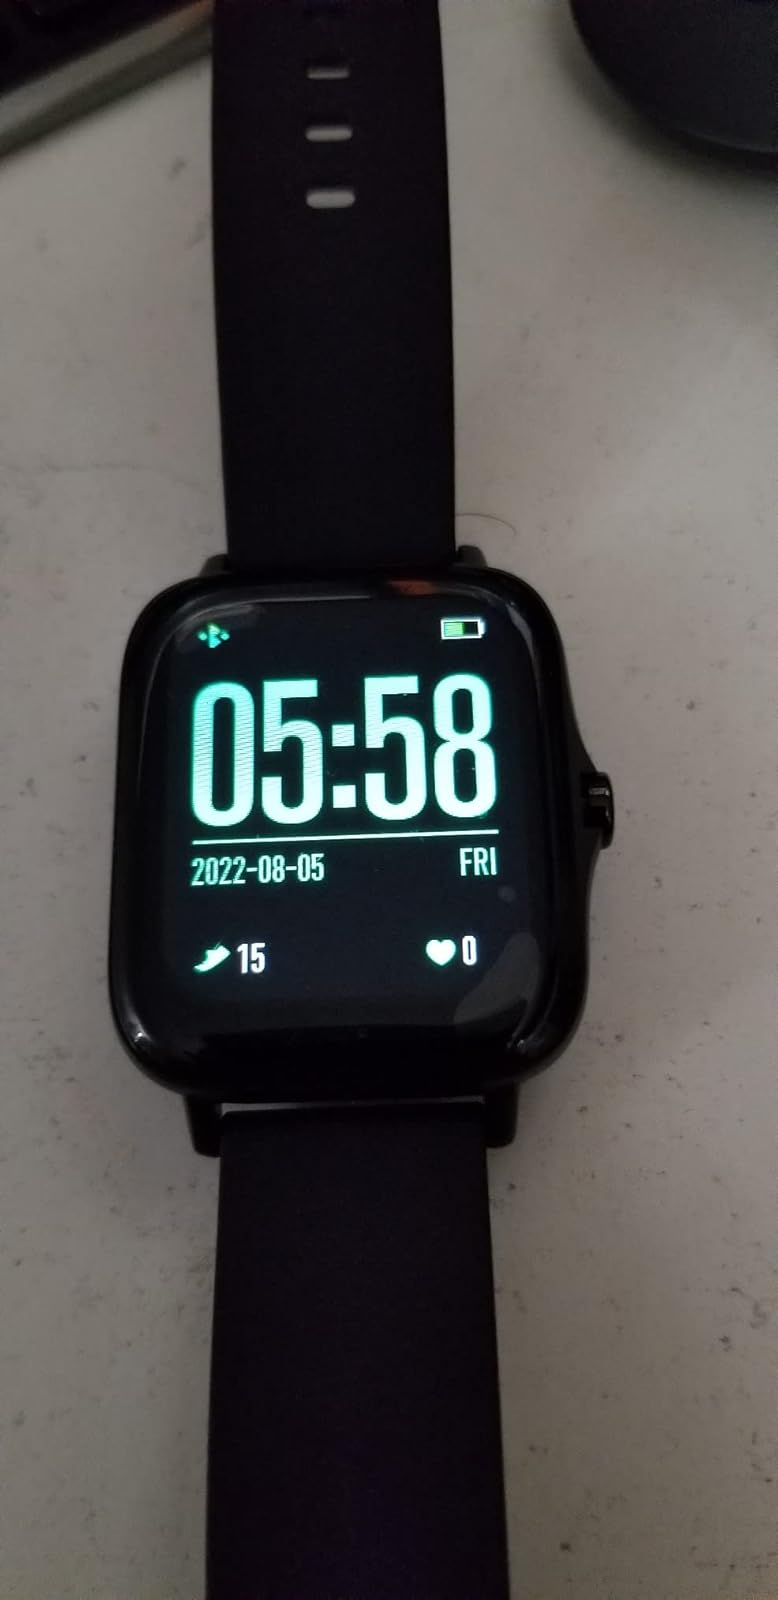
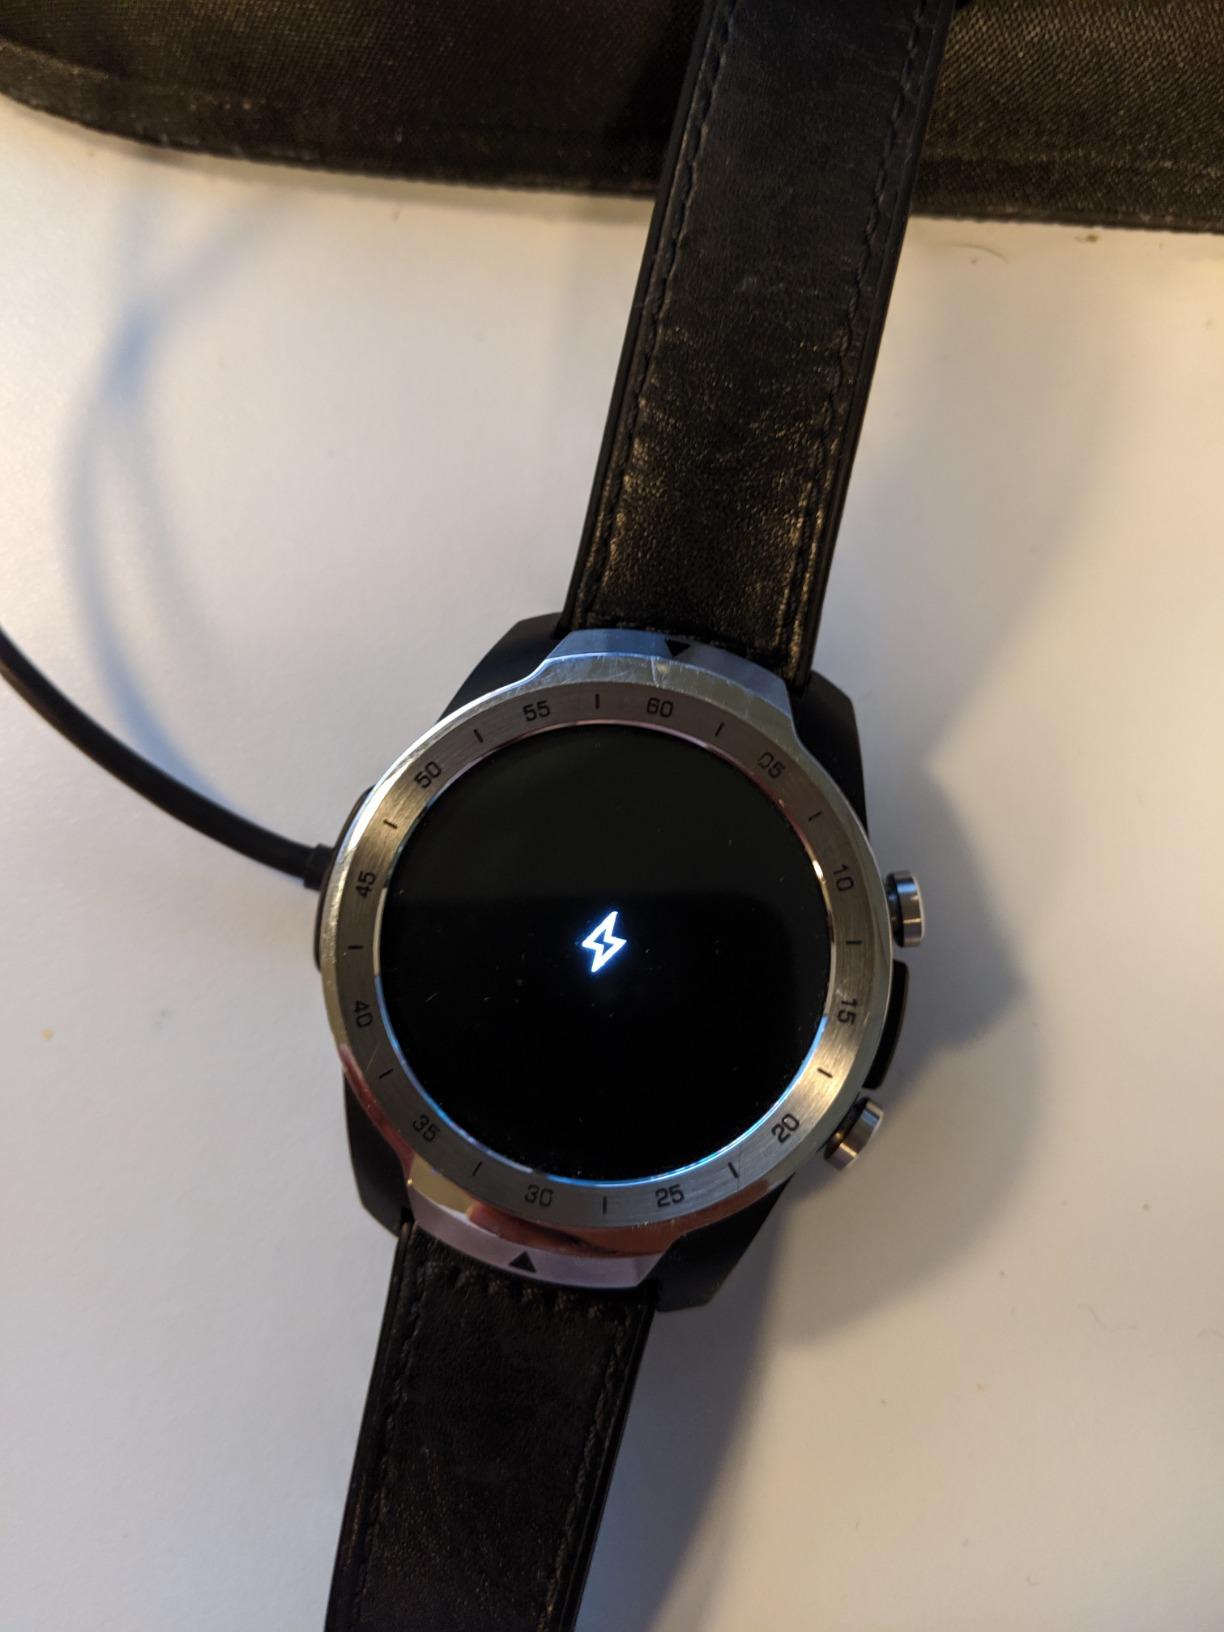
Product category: smartwatch
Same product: no